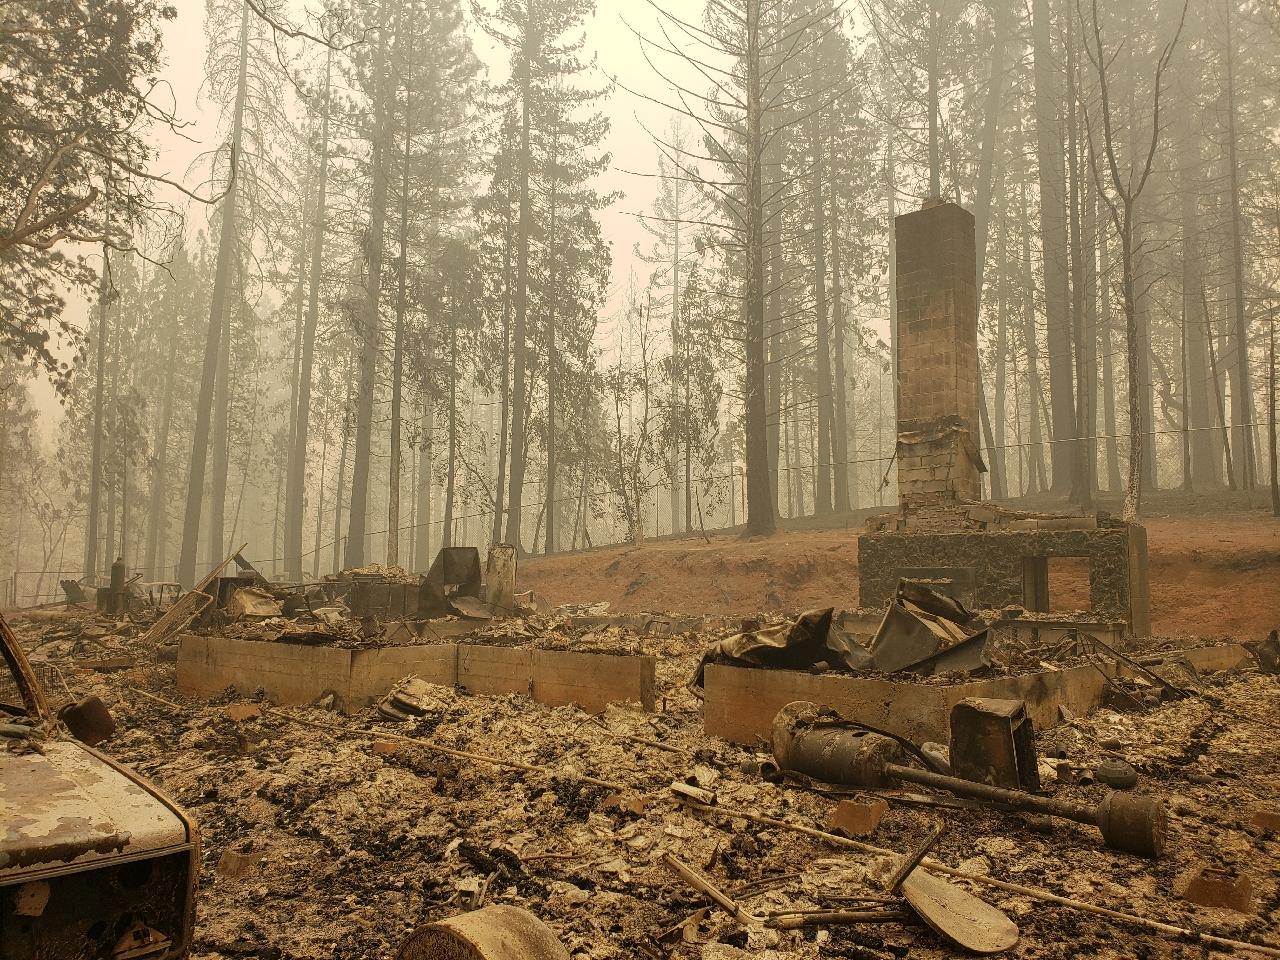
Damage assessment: destroyed